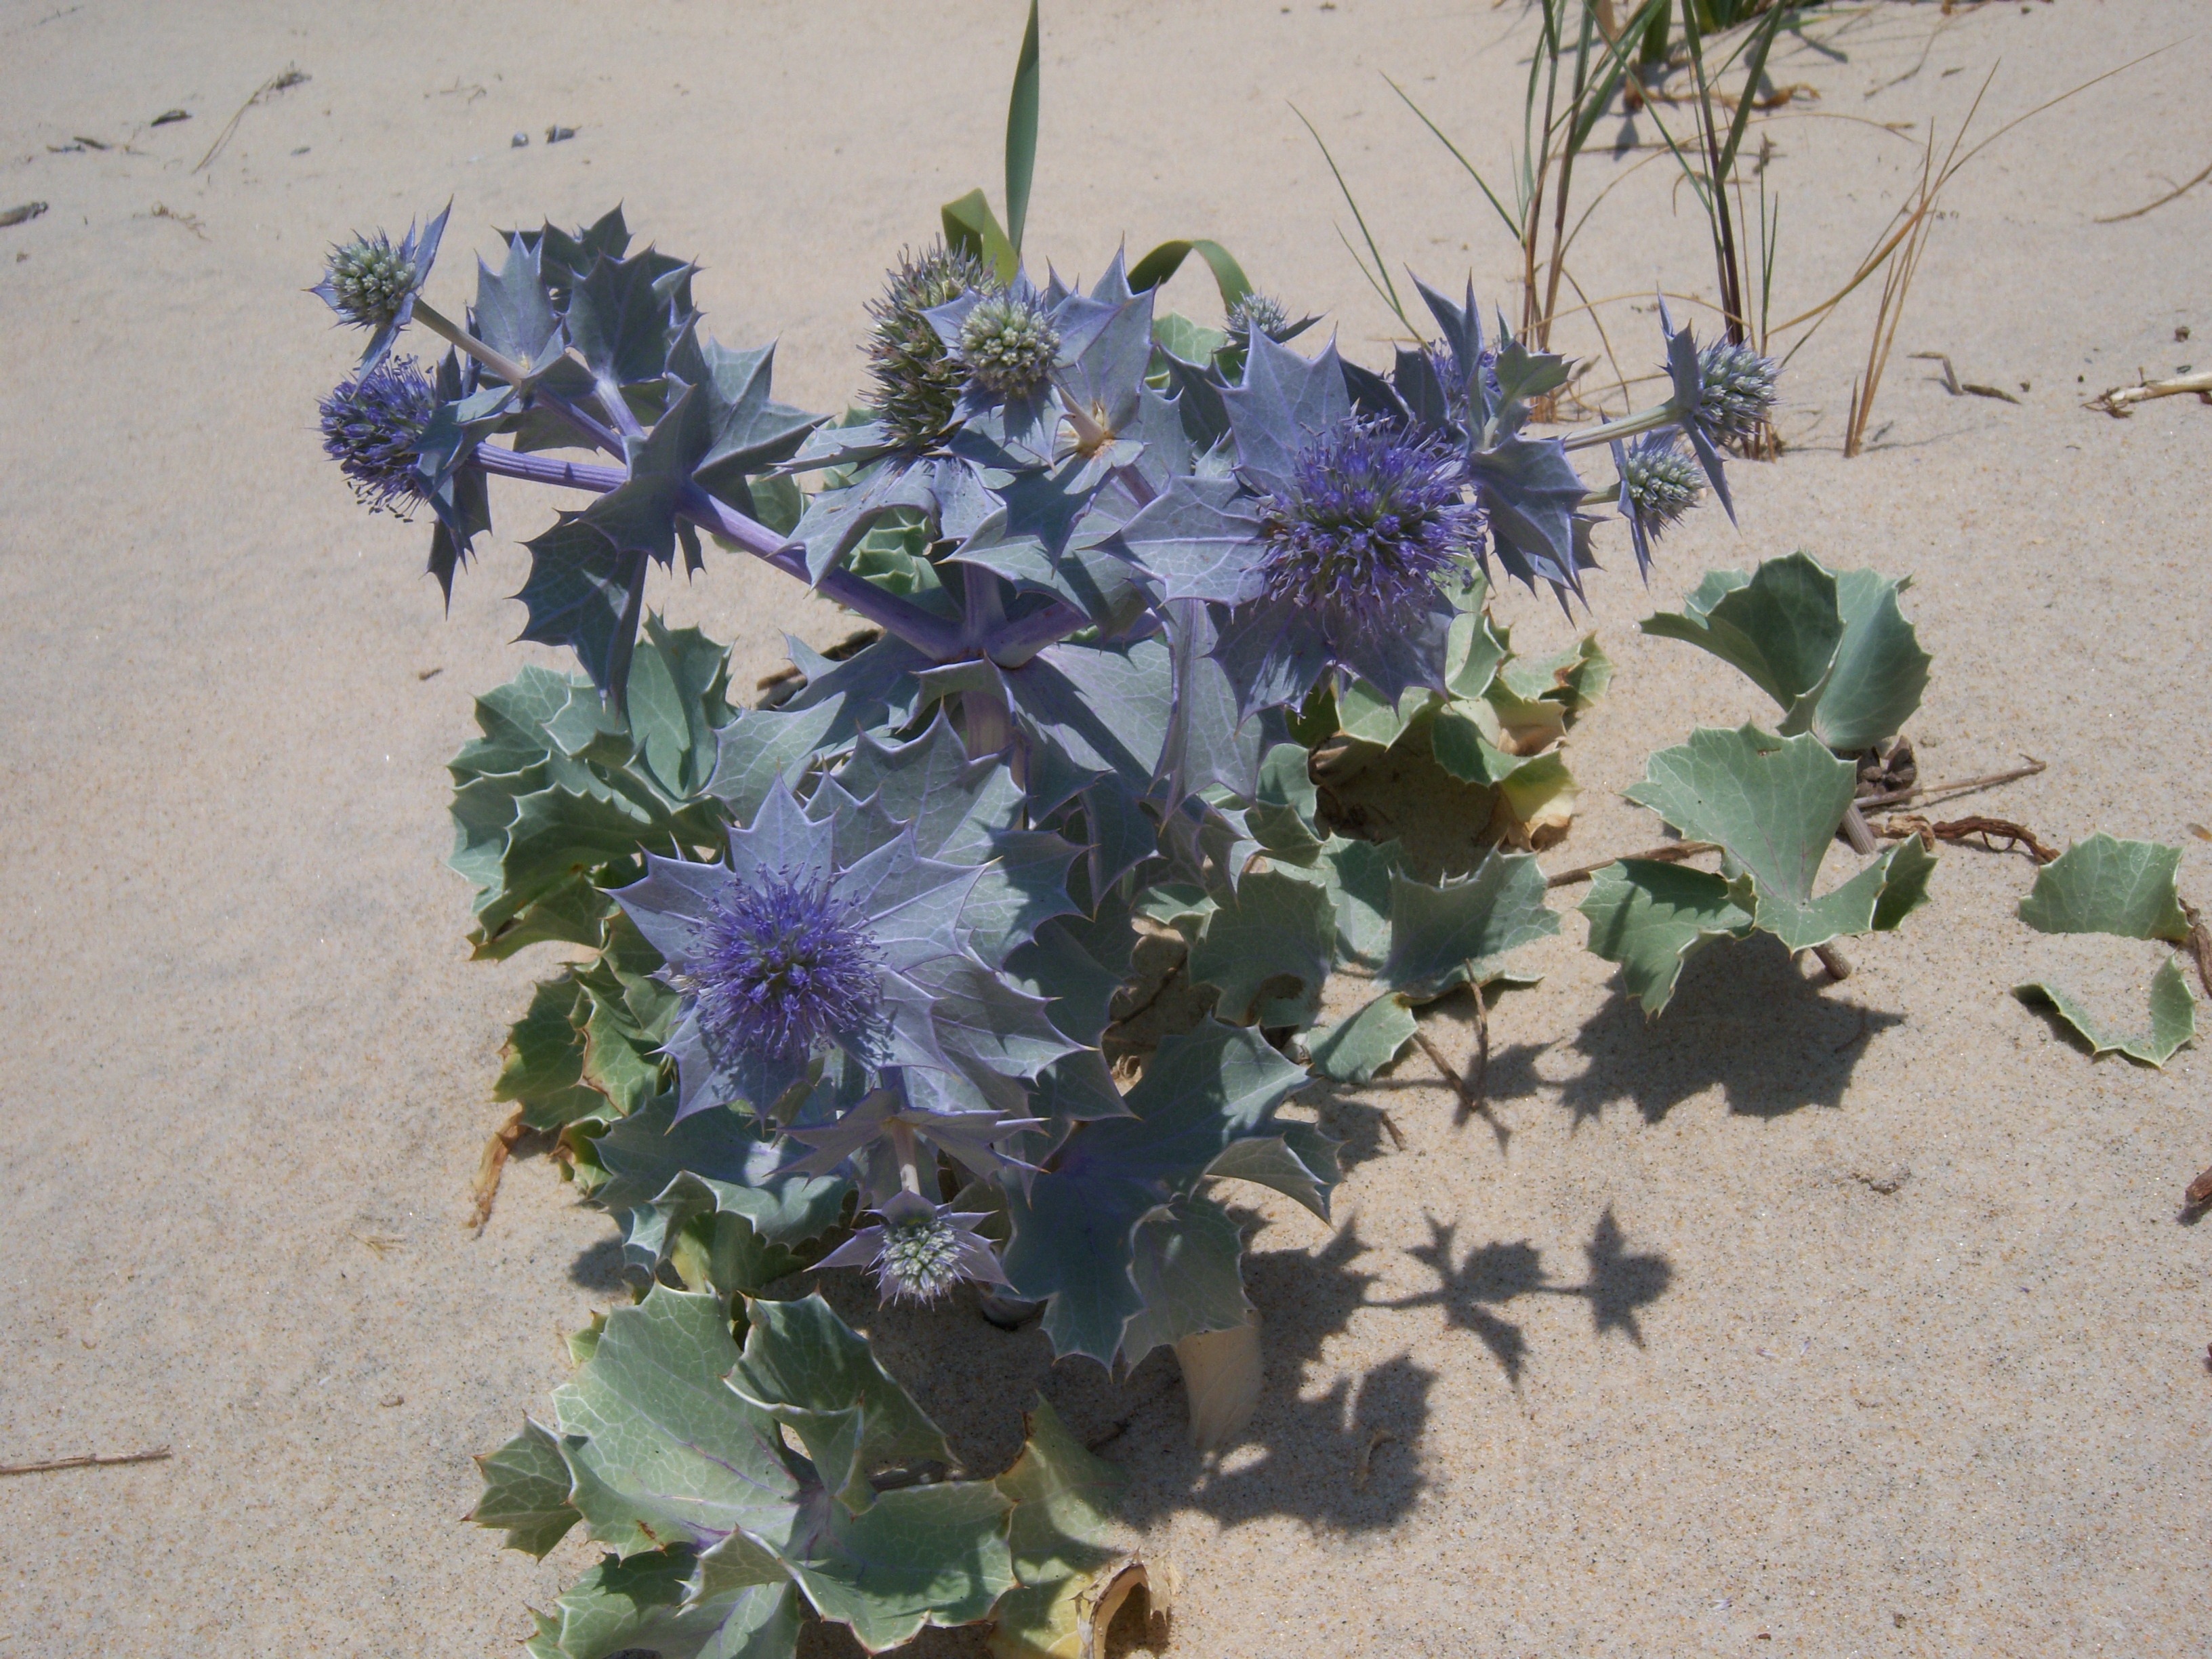
nature, plant, flower, flora, portugal, algarve, flowering plant, bellflower family, annual plant, ilia farol